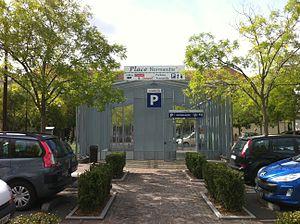
Entrée du parking Normandie à Mantes-la-Jolie.
Mantes-la-Jolie est une commune française du département des Yvelines et de la région Île-de-France, chef-lieu d'arrondissement. C'est une ville moyenne, située sur la rive gauche de la Seine, à 57 km à l'ouest de Paris.